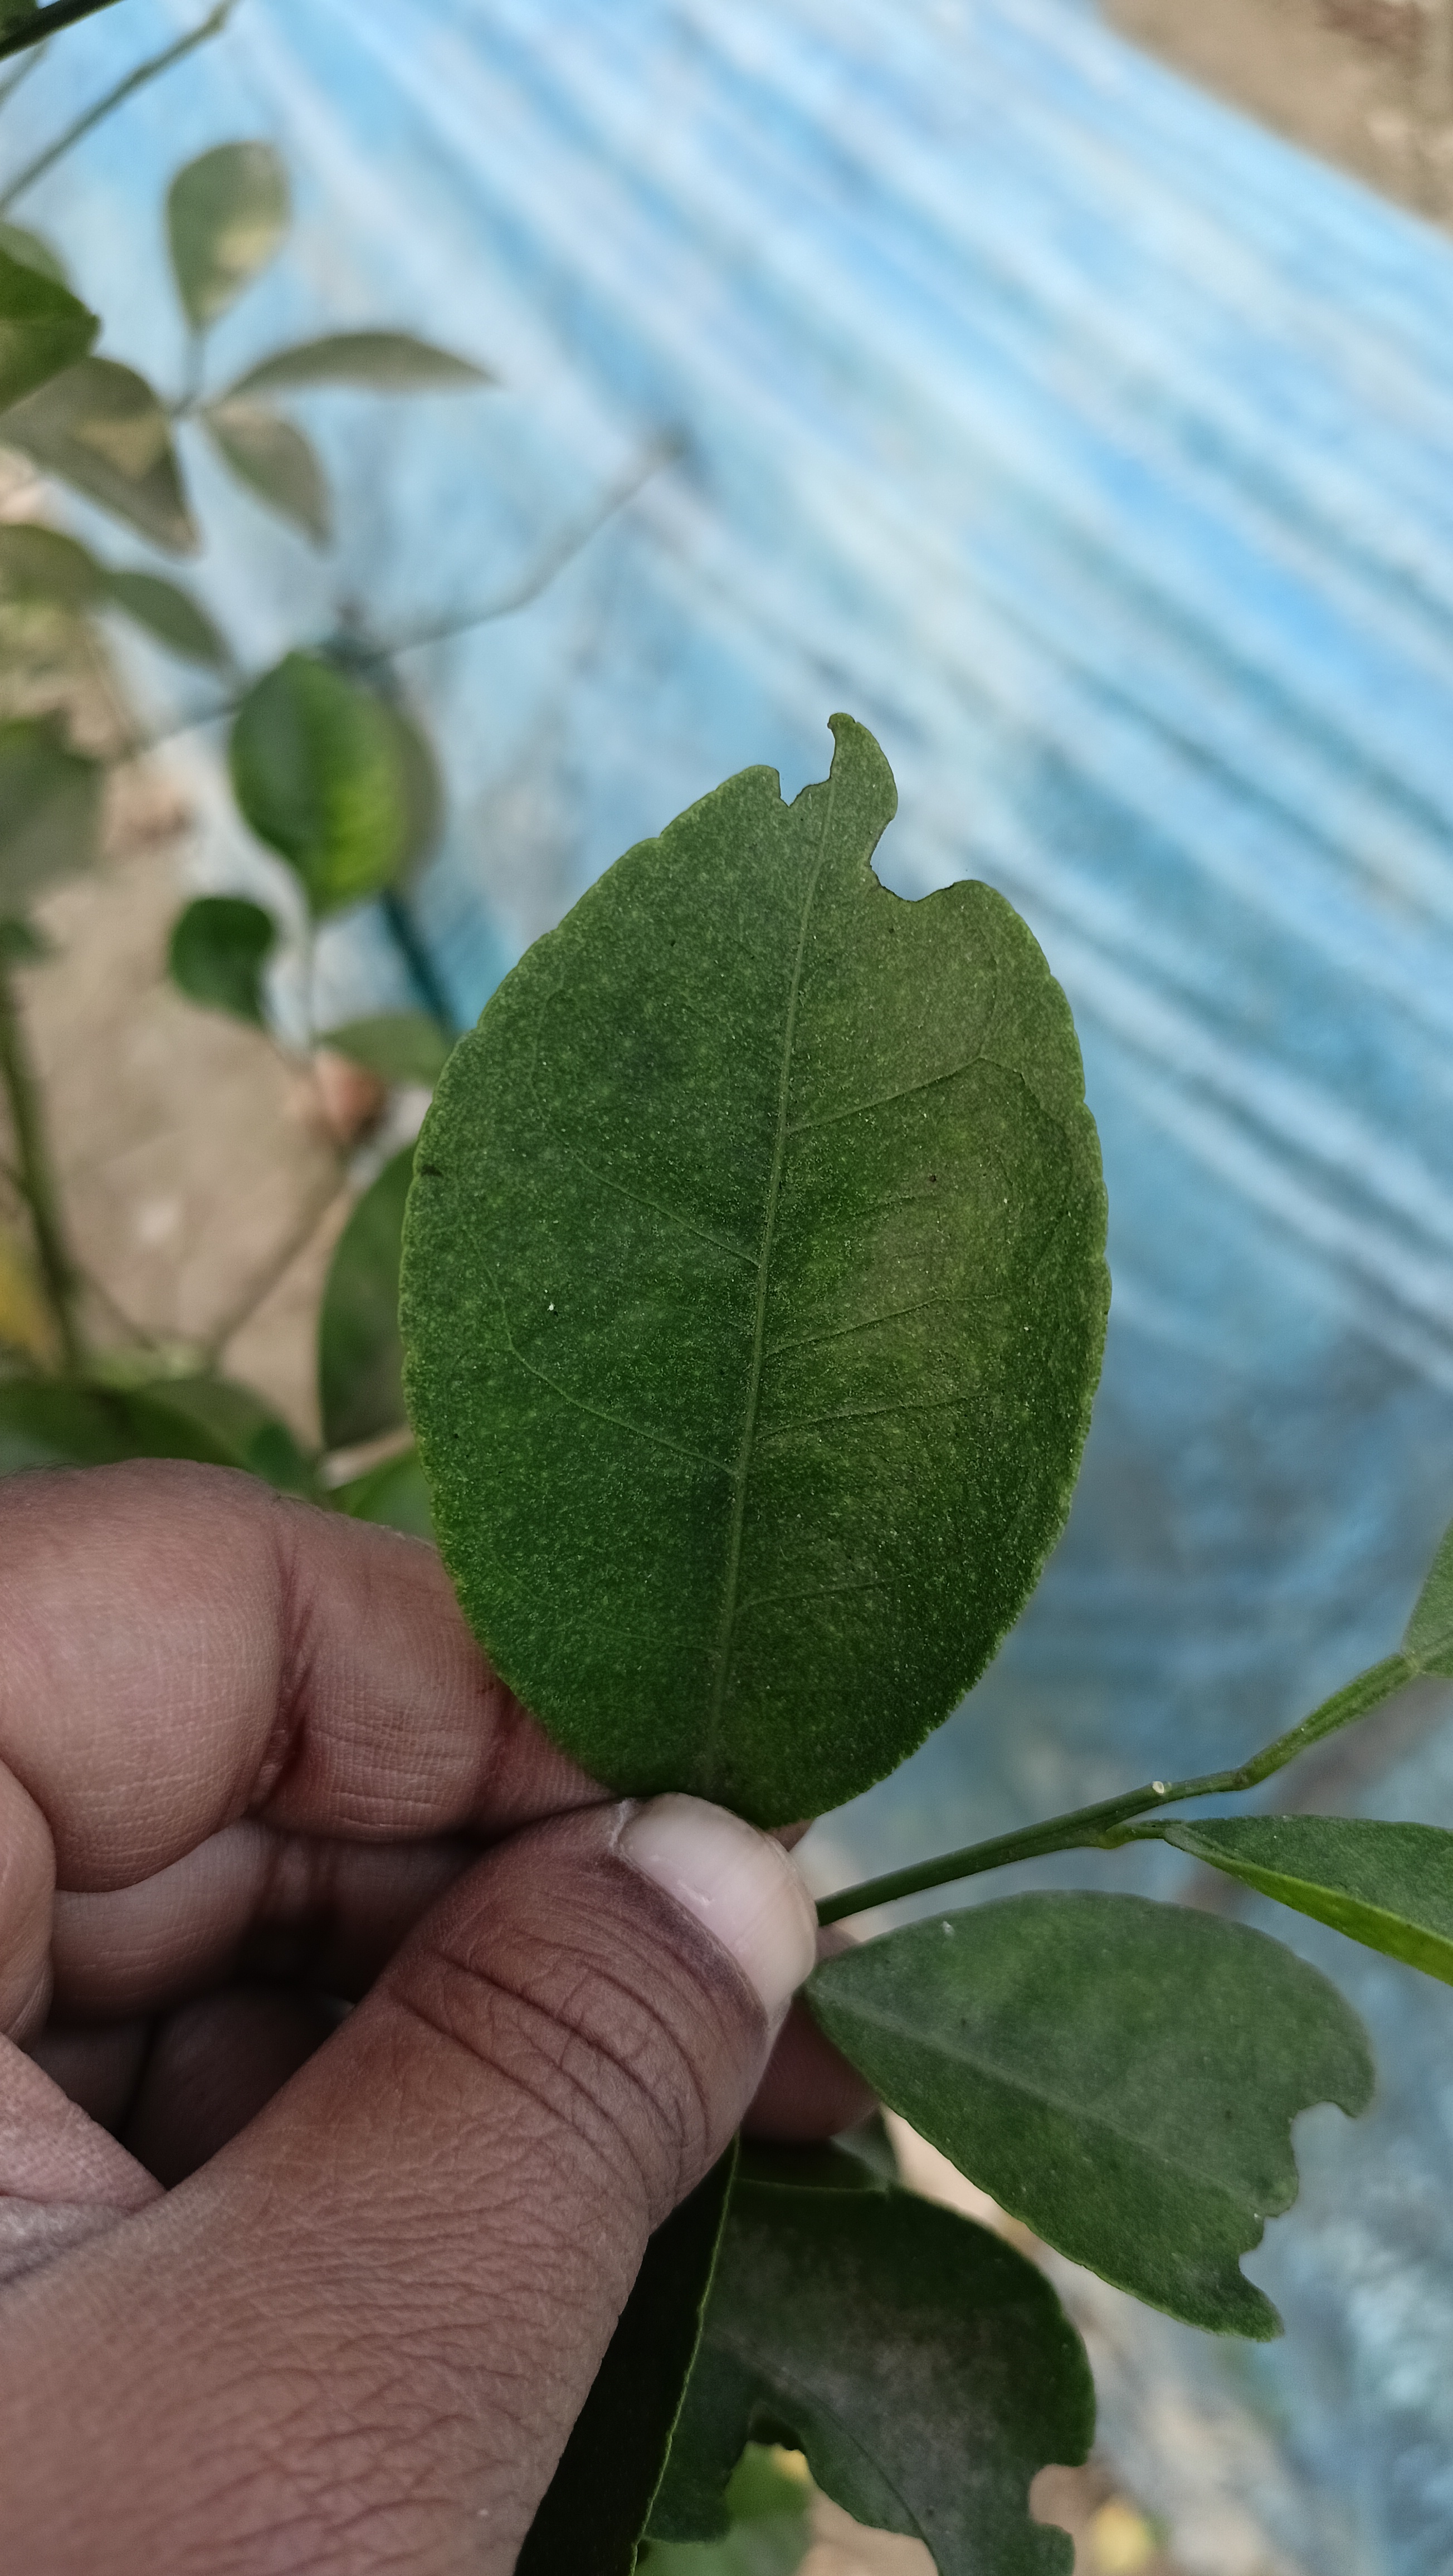
Mandarin leaf variety: China Mishti